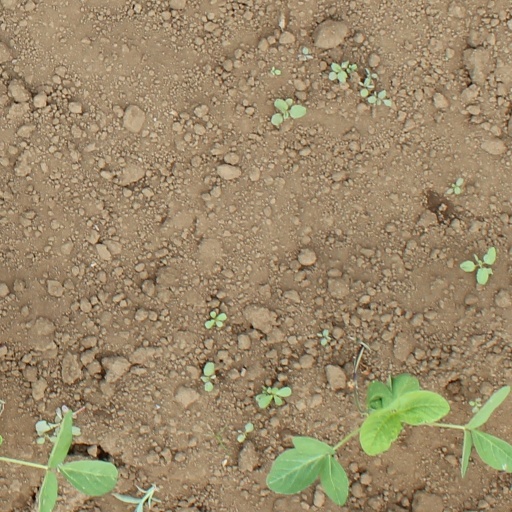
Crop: soybean